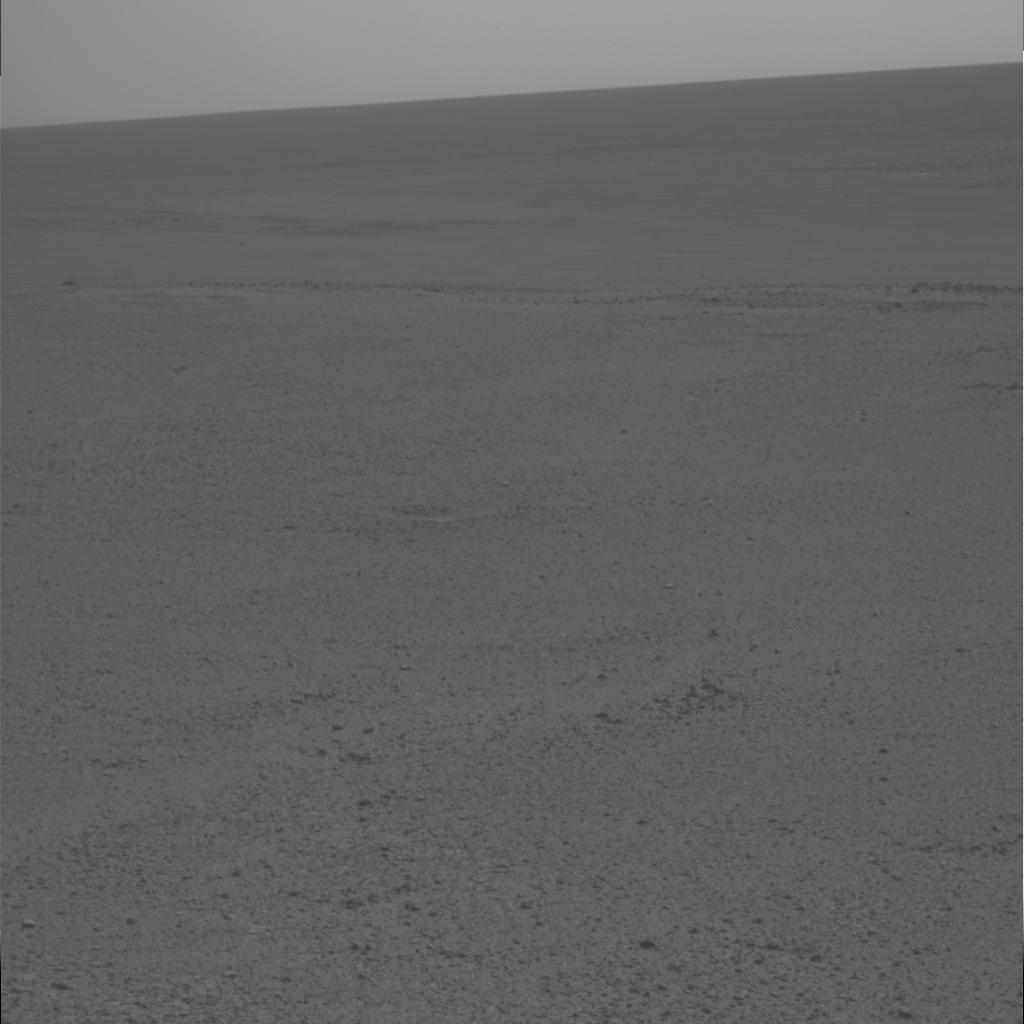
Surface features visible: Clasts, Dunes/Ripples, Soil, Distant Vista, Sky